Victoria and Merrie England

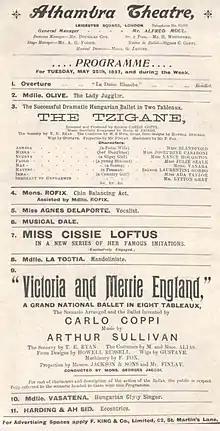
Programme from the ballet, 1897

Victoria and Merrie England, billed as a "Grand National Ballet in Eight Tableaux" is an 1897 ballet by the choreographer Carlo Coppi with music by Arthur Sullivan, written to commemorate the Diamond Jubilee of Queen Victoria, commemorating her sixty years on the throne. The ballet became very popular and ran for nearly six months.